Anal hygiene

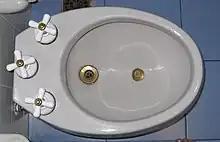
Top view of a bidet

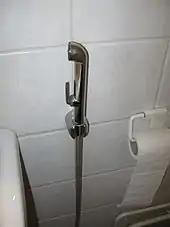
A bidet shower or "health faucet"

The use of water in Muslim countries is due in part to Islamic toilet etiquette which encourages washing after all instances of defecation. There are flexible provisions for when water is scarce: stones or papers can be used for cleansing after defecation instead.